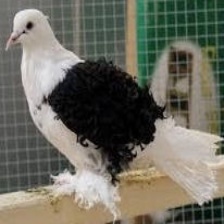
Species: FRILL BACK PIGEON
Scientific name: COLUMBA LIVIA DOMESTICA